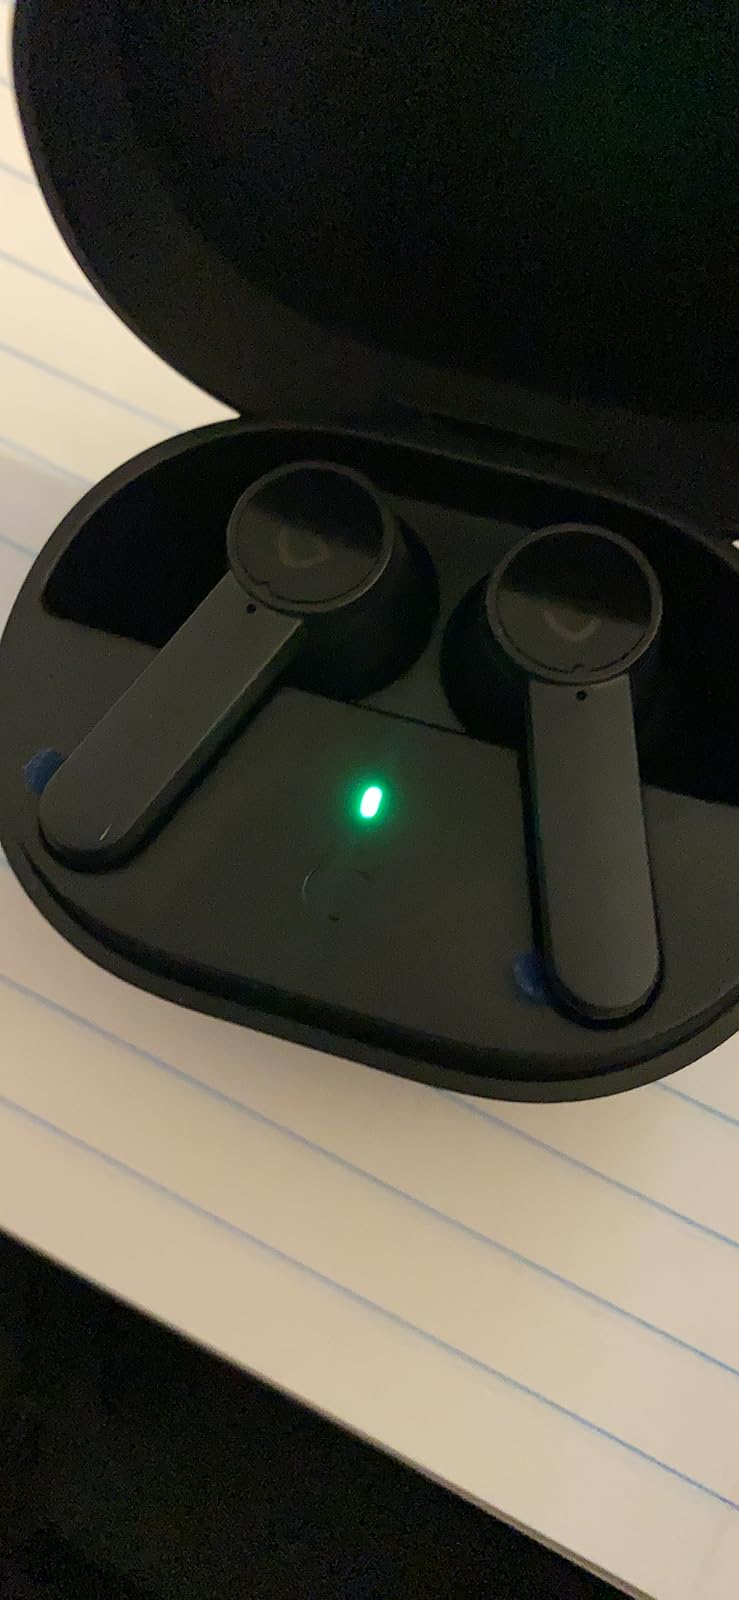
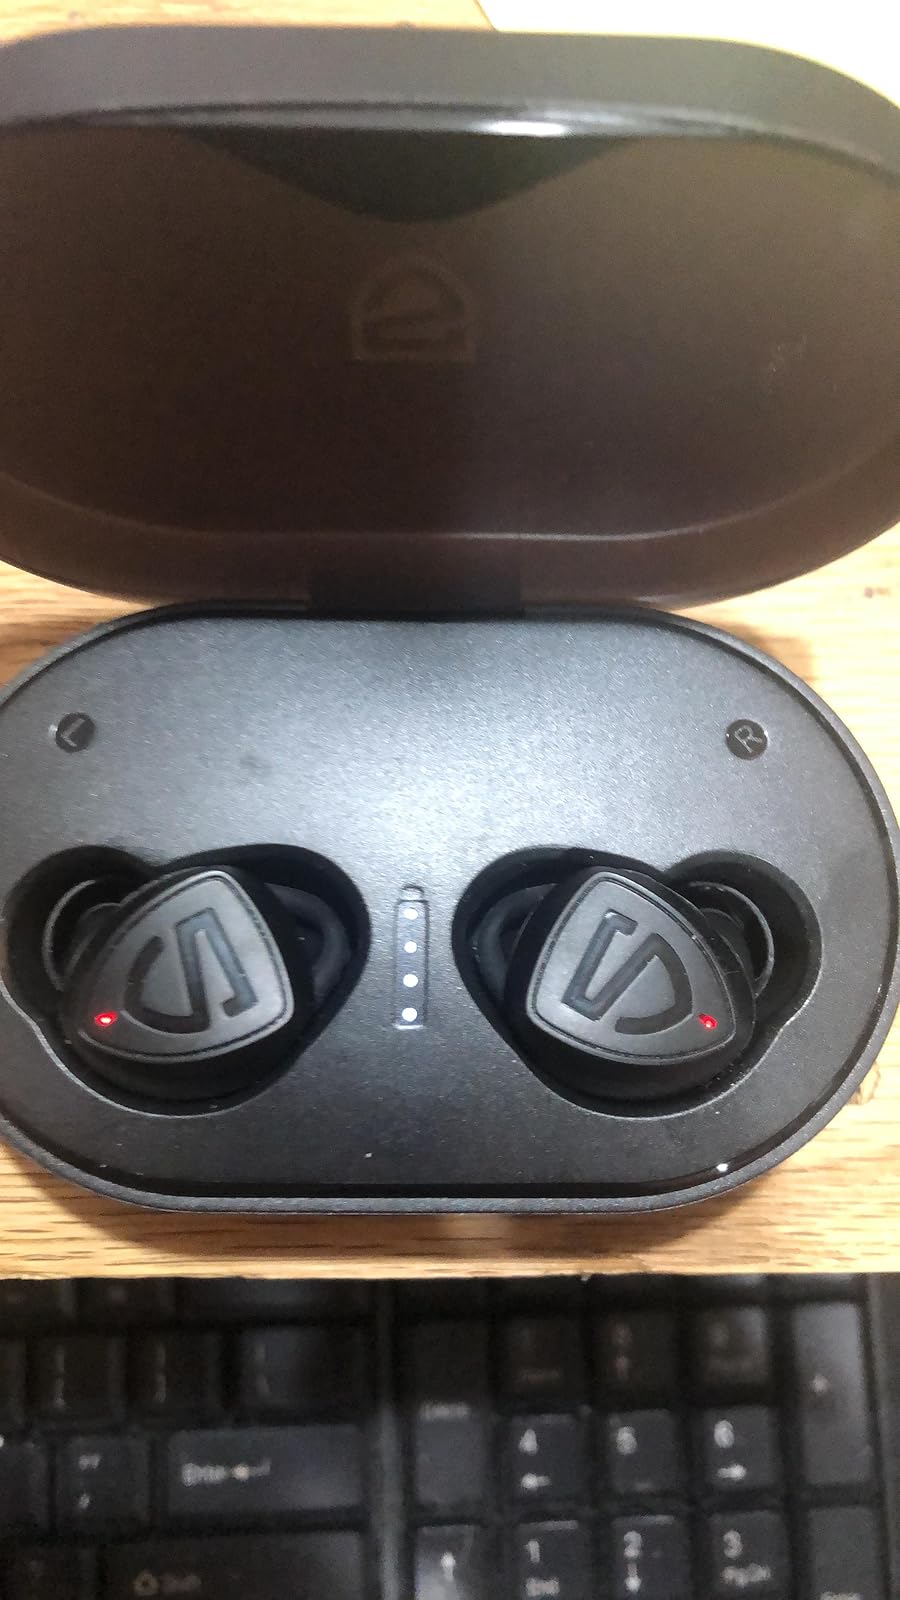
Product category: earbuds
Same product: no